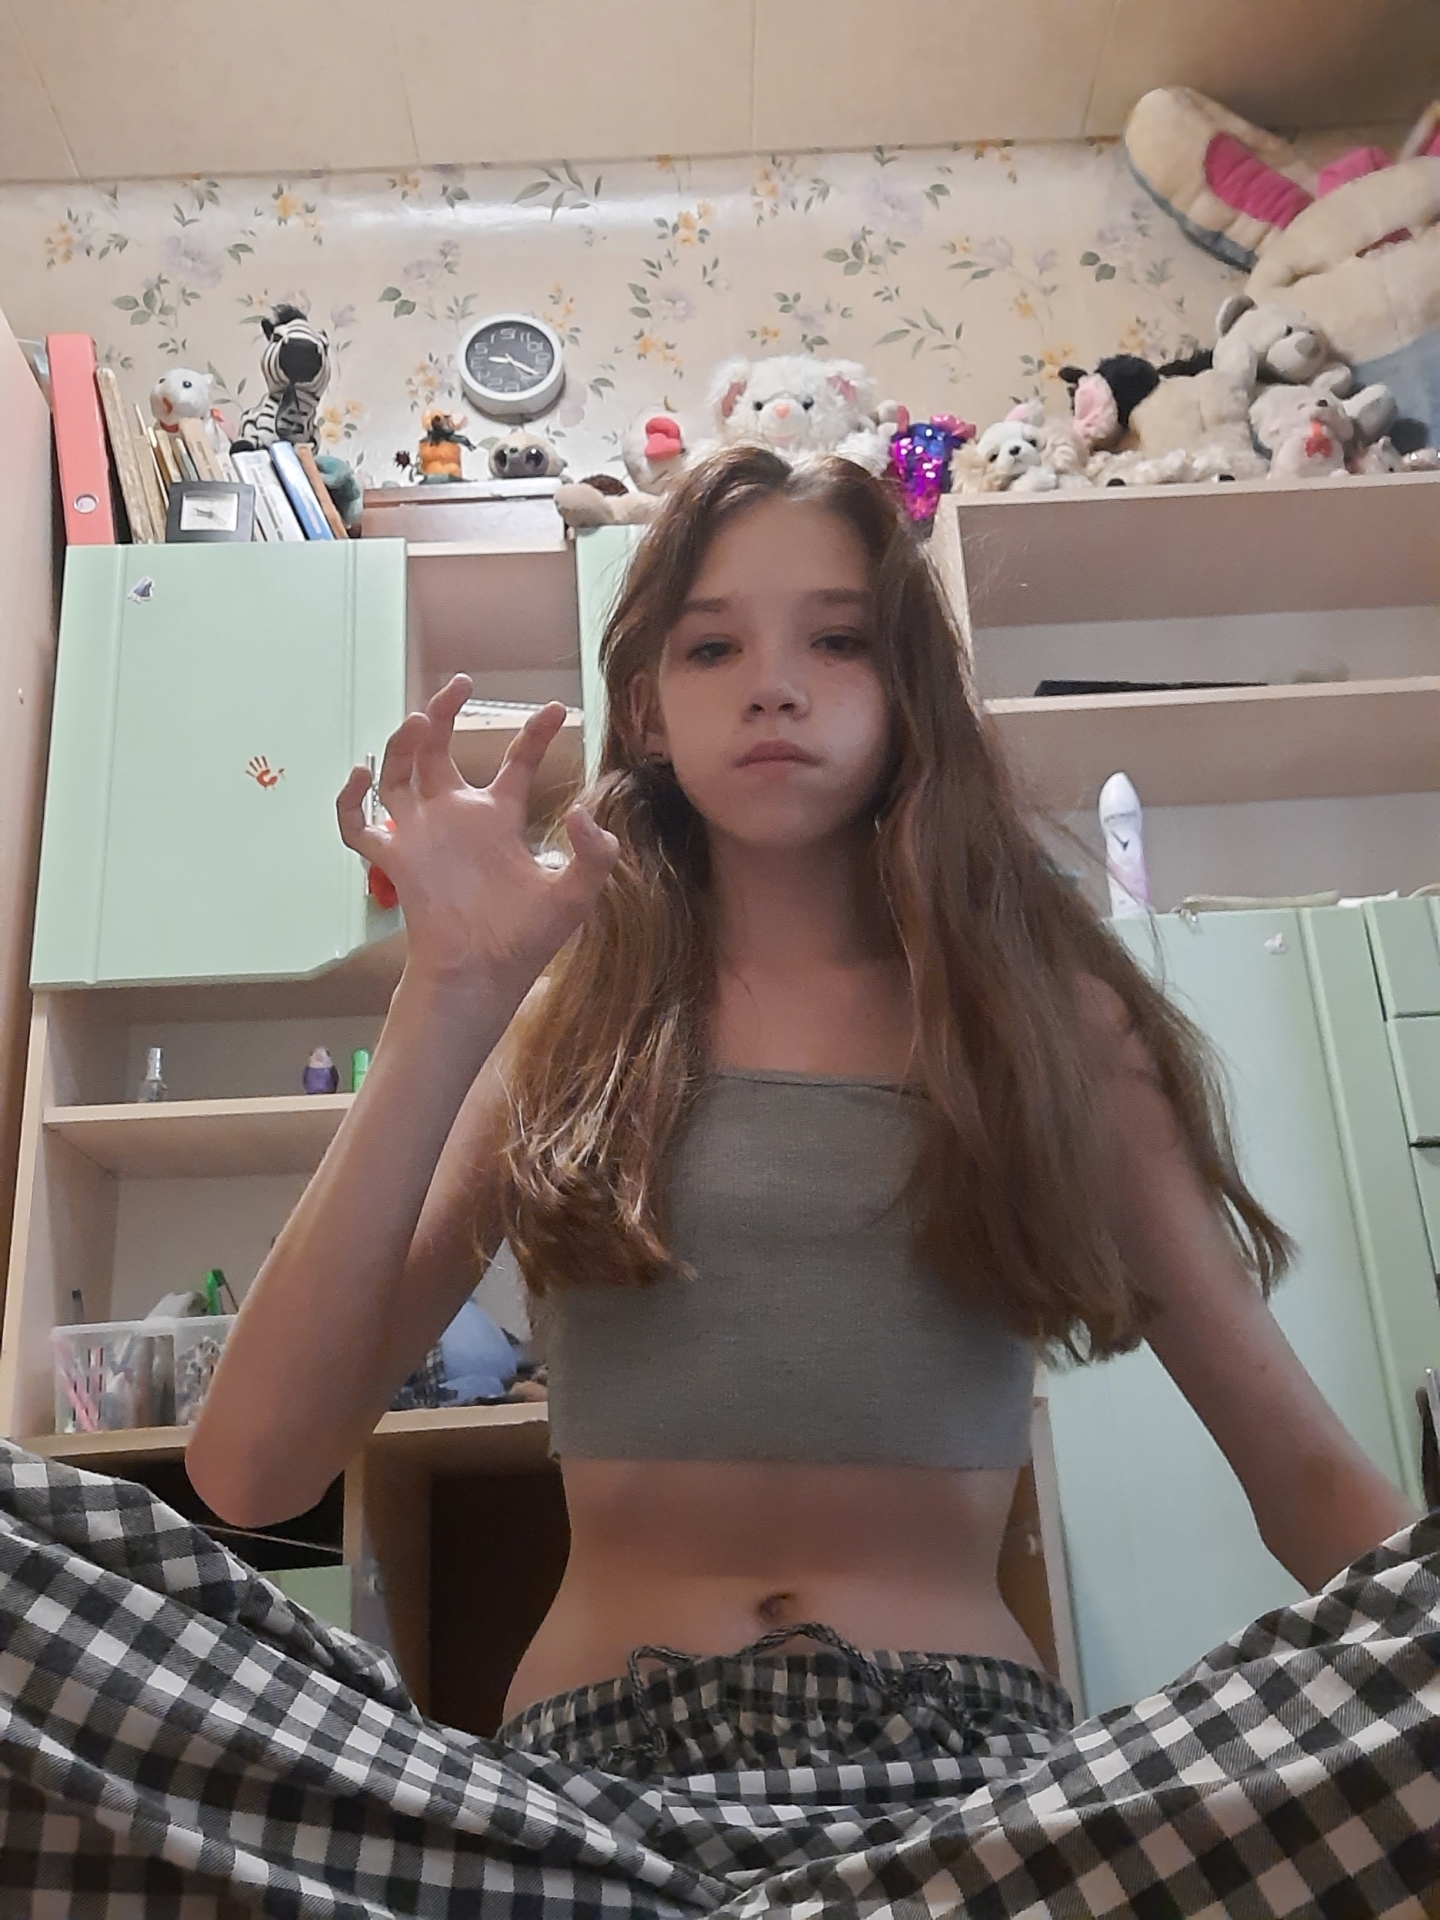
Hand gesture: grabbing